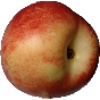
Label: nectarine